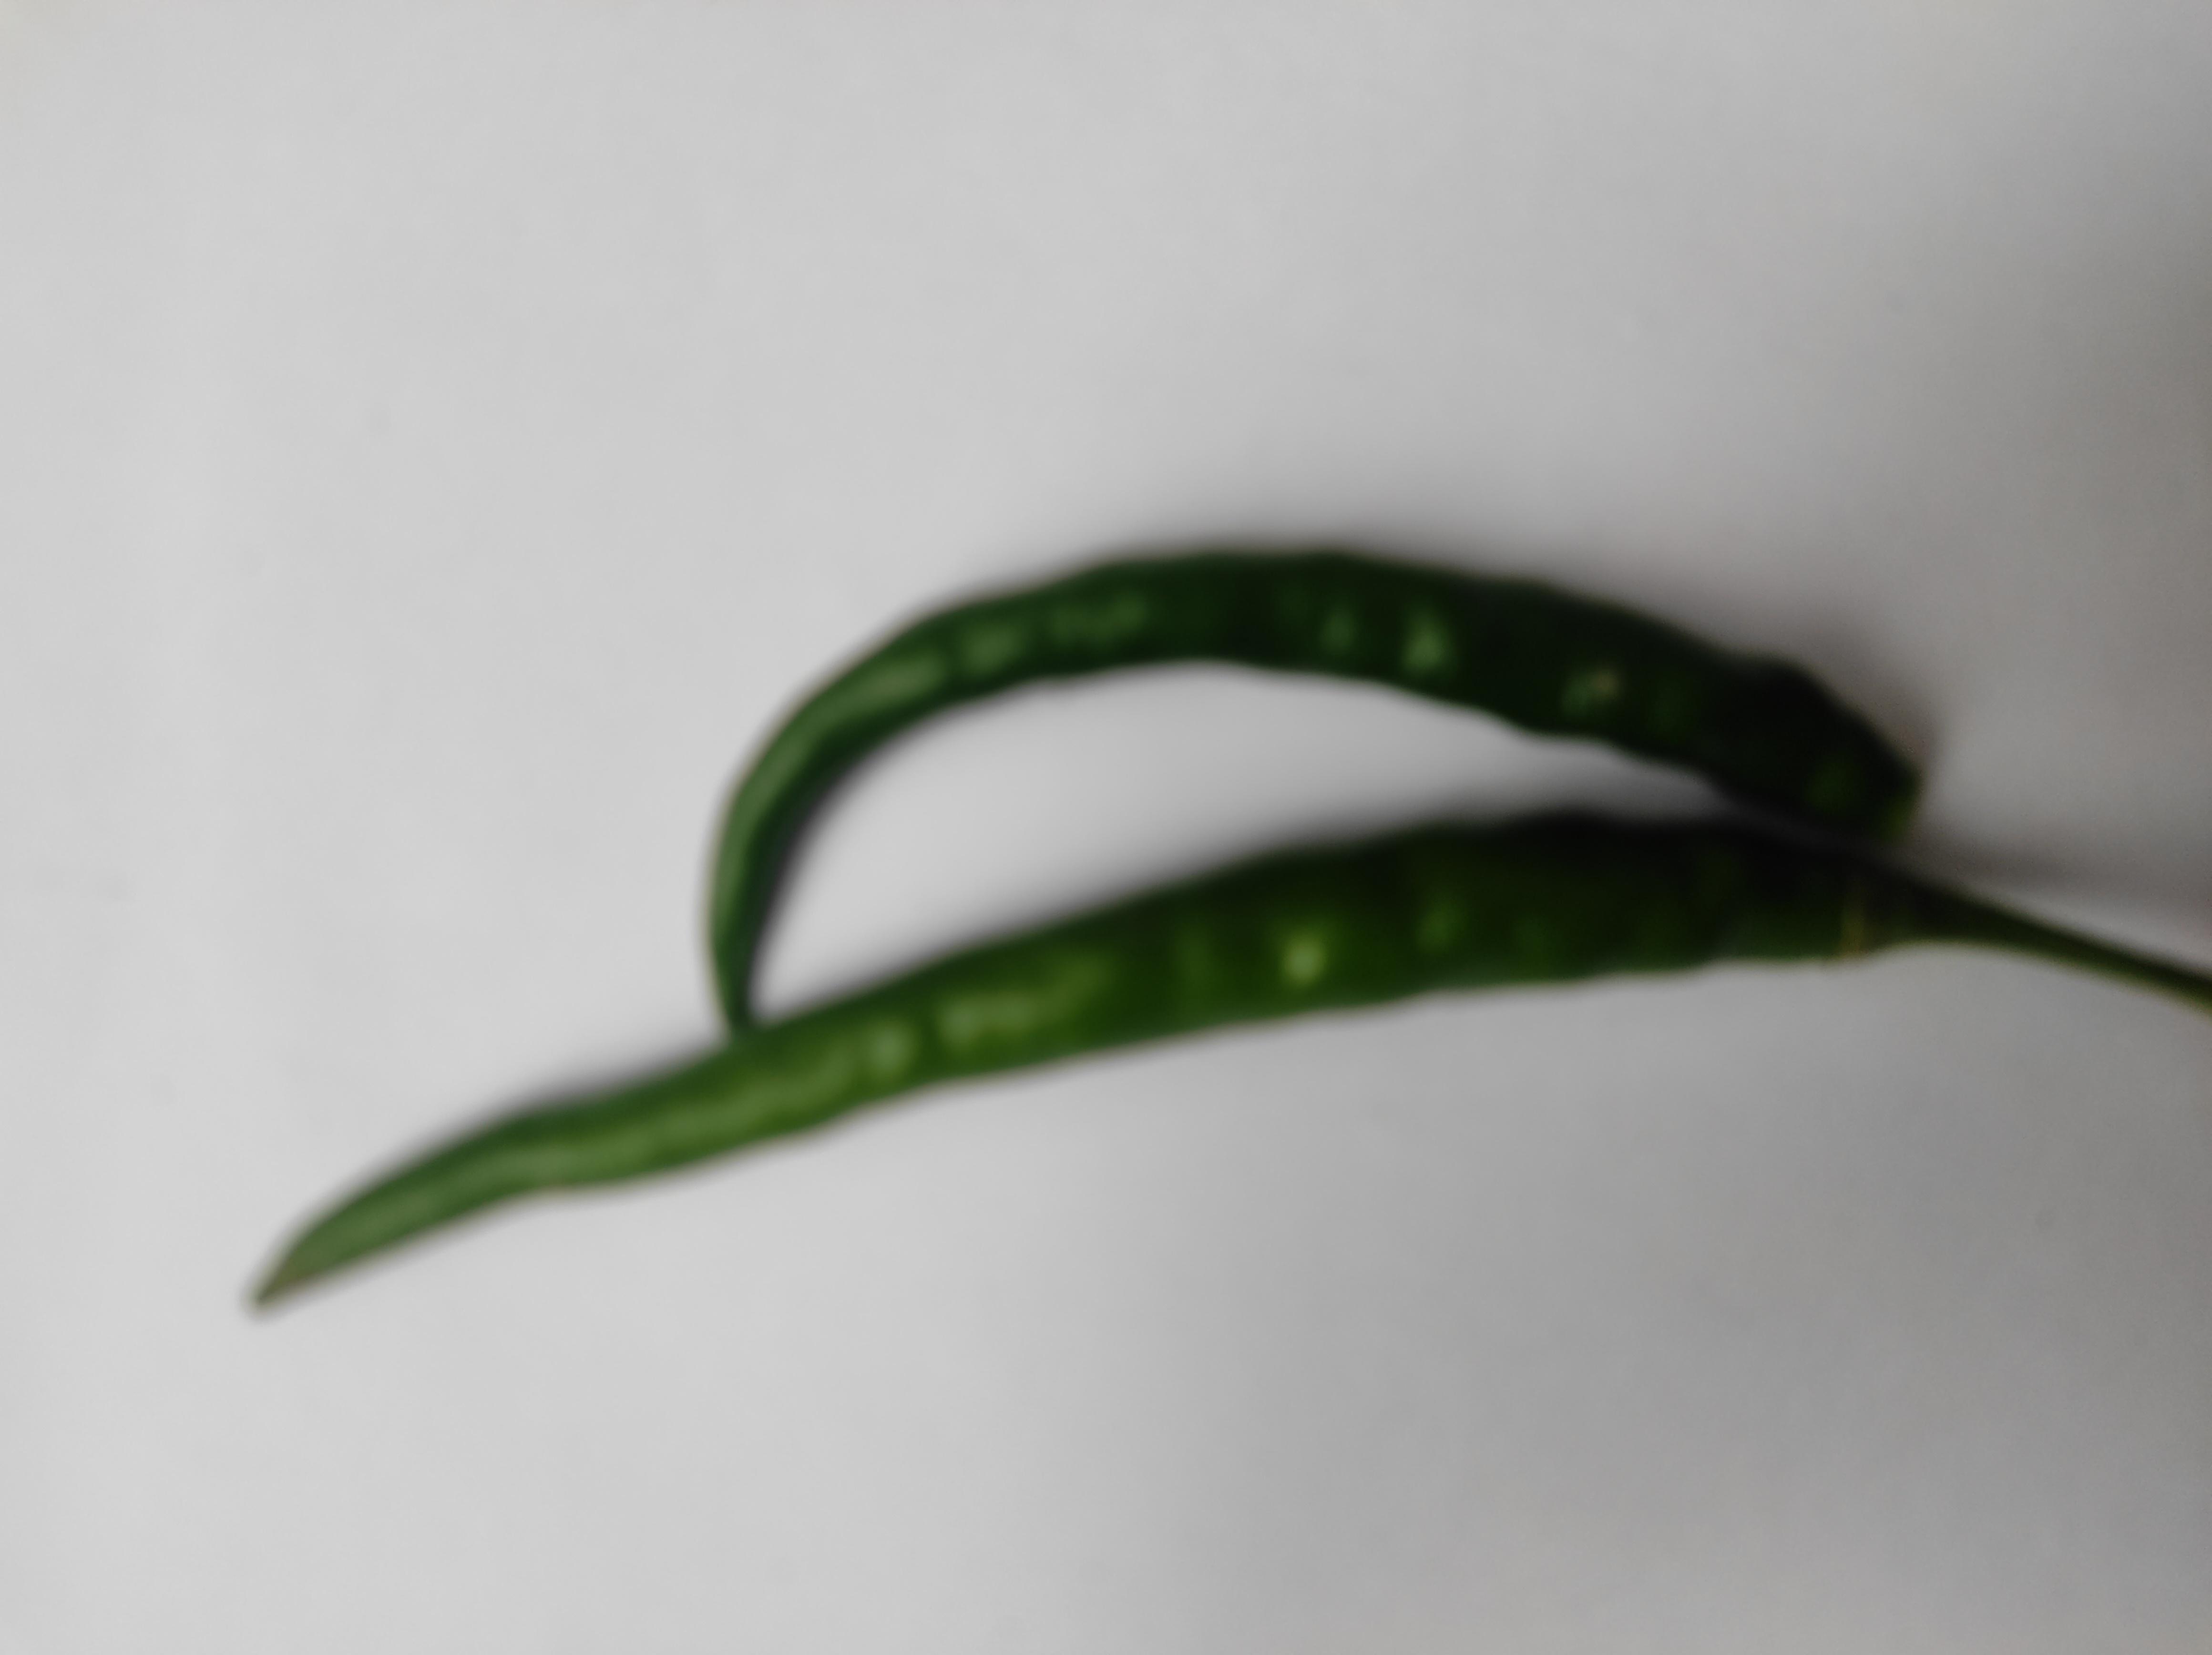
Label: Green Chili